Fazioli

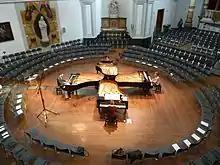
The Dutch Rondane Quartet plays on four Fazioli pianos

In 1979, Fazioli started designing the first prototype for a baby grand piano. He was assisted by a small team consisting of Professor Pietro Righini, an expert in musical acoustics, and Professor Guglielmo Giordano, a wood technologist, as well as Virgilio Fazioli and Lino Tiveron. The prototype of the F183 model was completed in June 1980, followed at the end of the year by the prototypes of two other models, the F156 and the F278. In the latter half of the year, work began on the prototype of the F228 model.